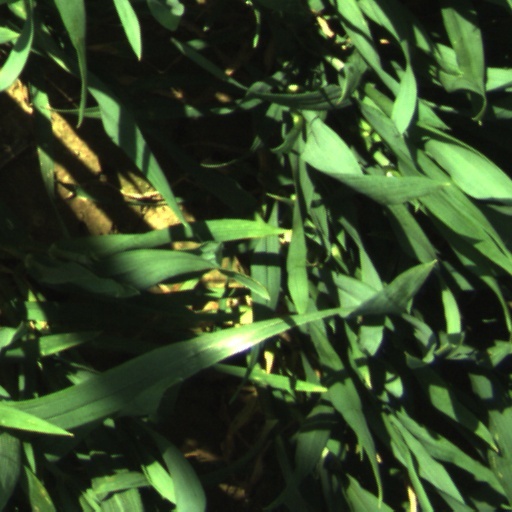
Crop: wheat